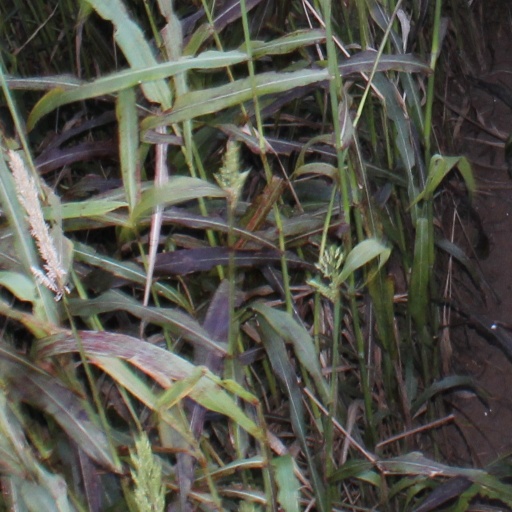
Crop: sorghum